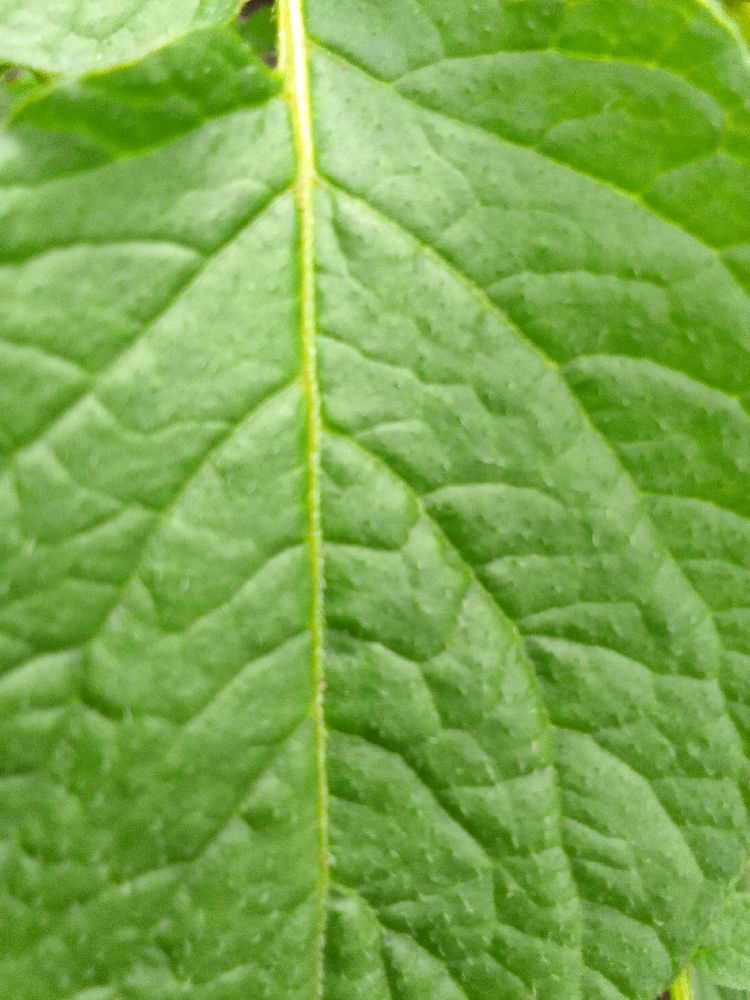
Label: Healthy